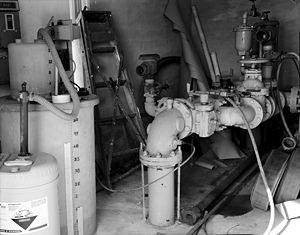
La fluoration de l'eau est l'ajustement contrôlé de fluor sous forme d'ions fluorure dans le système de distribution d'eau potable afin de réduire les cas de carie dentaire. Cette eau contient du fluor à un niveau qui est efficace pour prévenir les caries ; cela peut se produire naturellement ou en l'ajoutant. Elle agit sur la surface des dents : dans la bouche en créant de faibles niveaux dans la salive, ce qui réduit la vitesse à laquelle l'émail des dents se déminéralise et augmente la vitesse à laquelle il se reminéralise dans les premiers stades de la carie. En général, un composé fluoré est ajouté à l'eau potable, un processus qui, aux États-Unis, coûte en moyenne environ 1,11 dollars par personne et par an. La défluoration est nécessaire lorsque le niveau naturel dépasse les limites recommandées. En 2011, l'Organisation mondiale de la santé suggère un niveau de fluorure entre 0,5 et 1,5 mg/L en fonction du climat, de l'environnement local et d'autres sources de fluorure. L'eau en bouteille présente en général des niveaux inconnus.